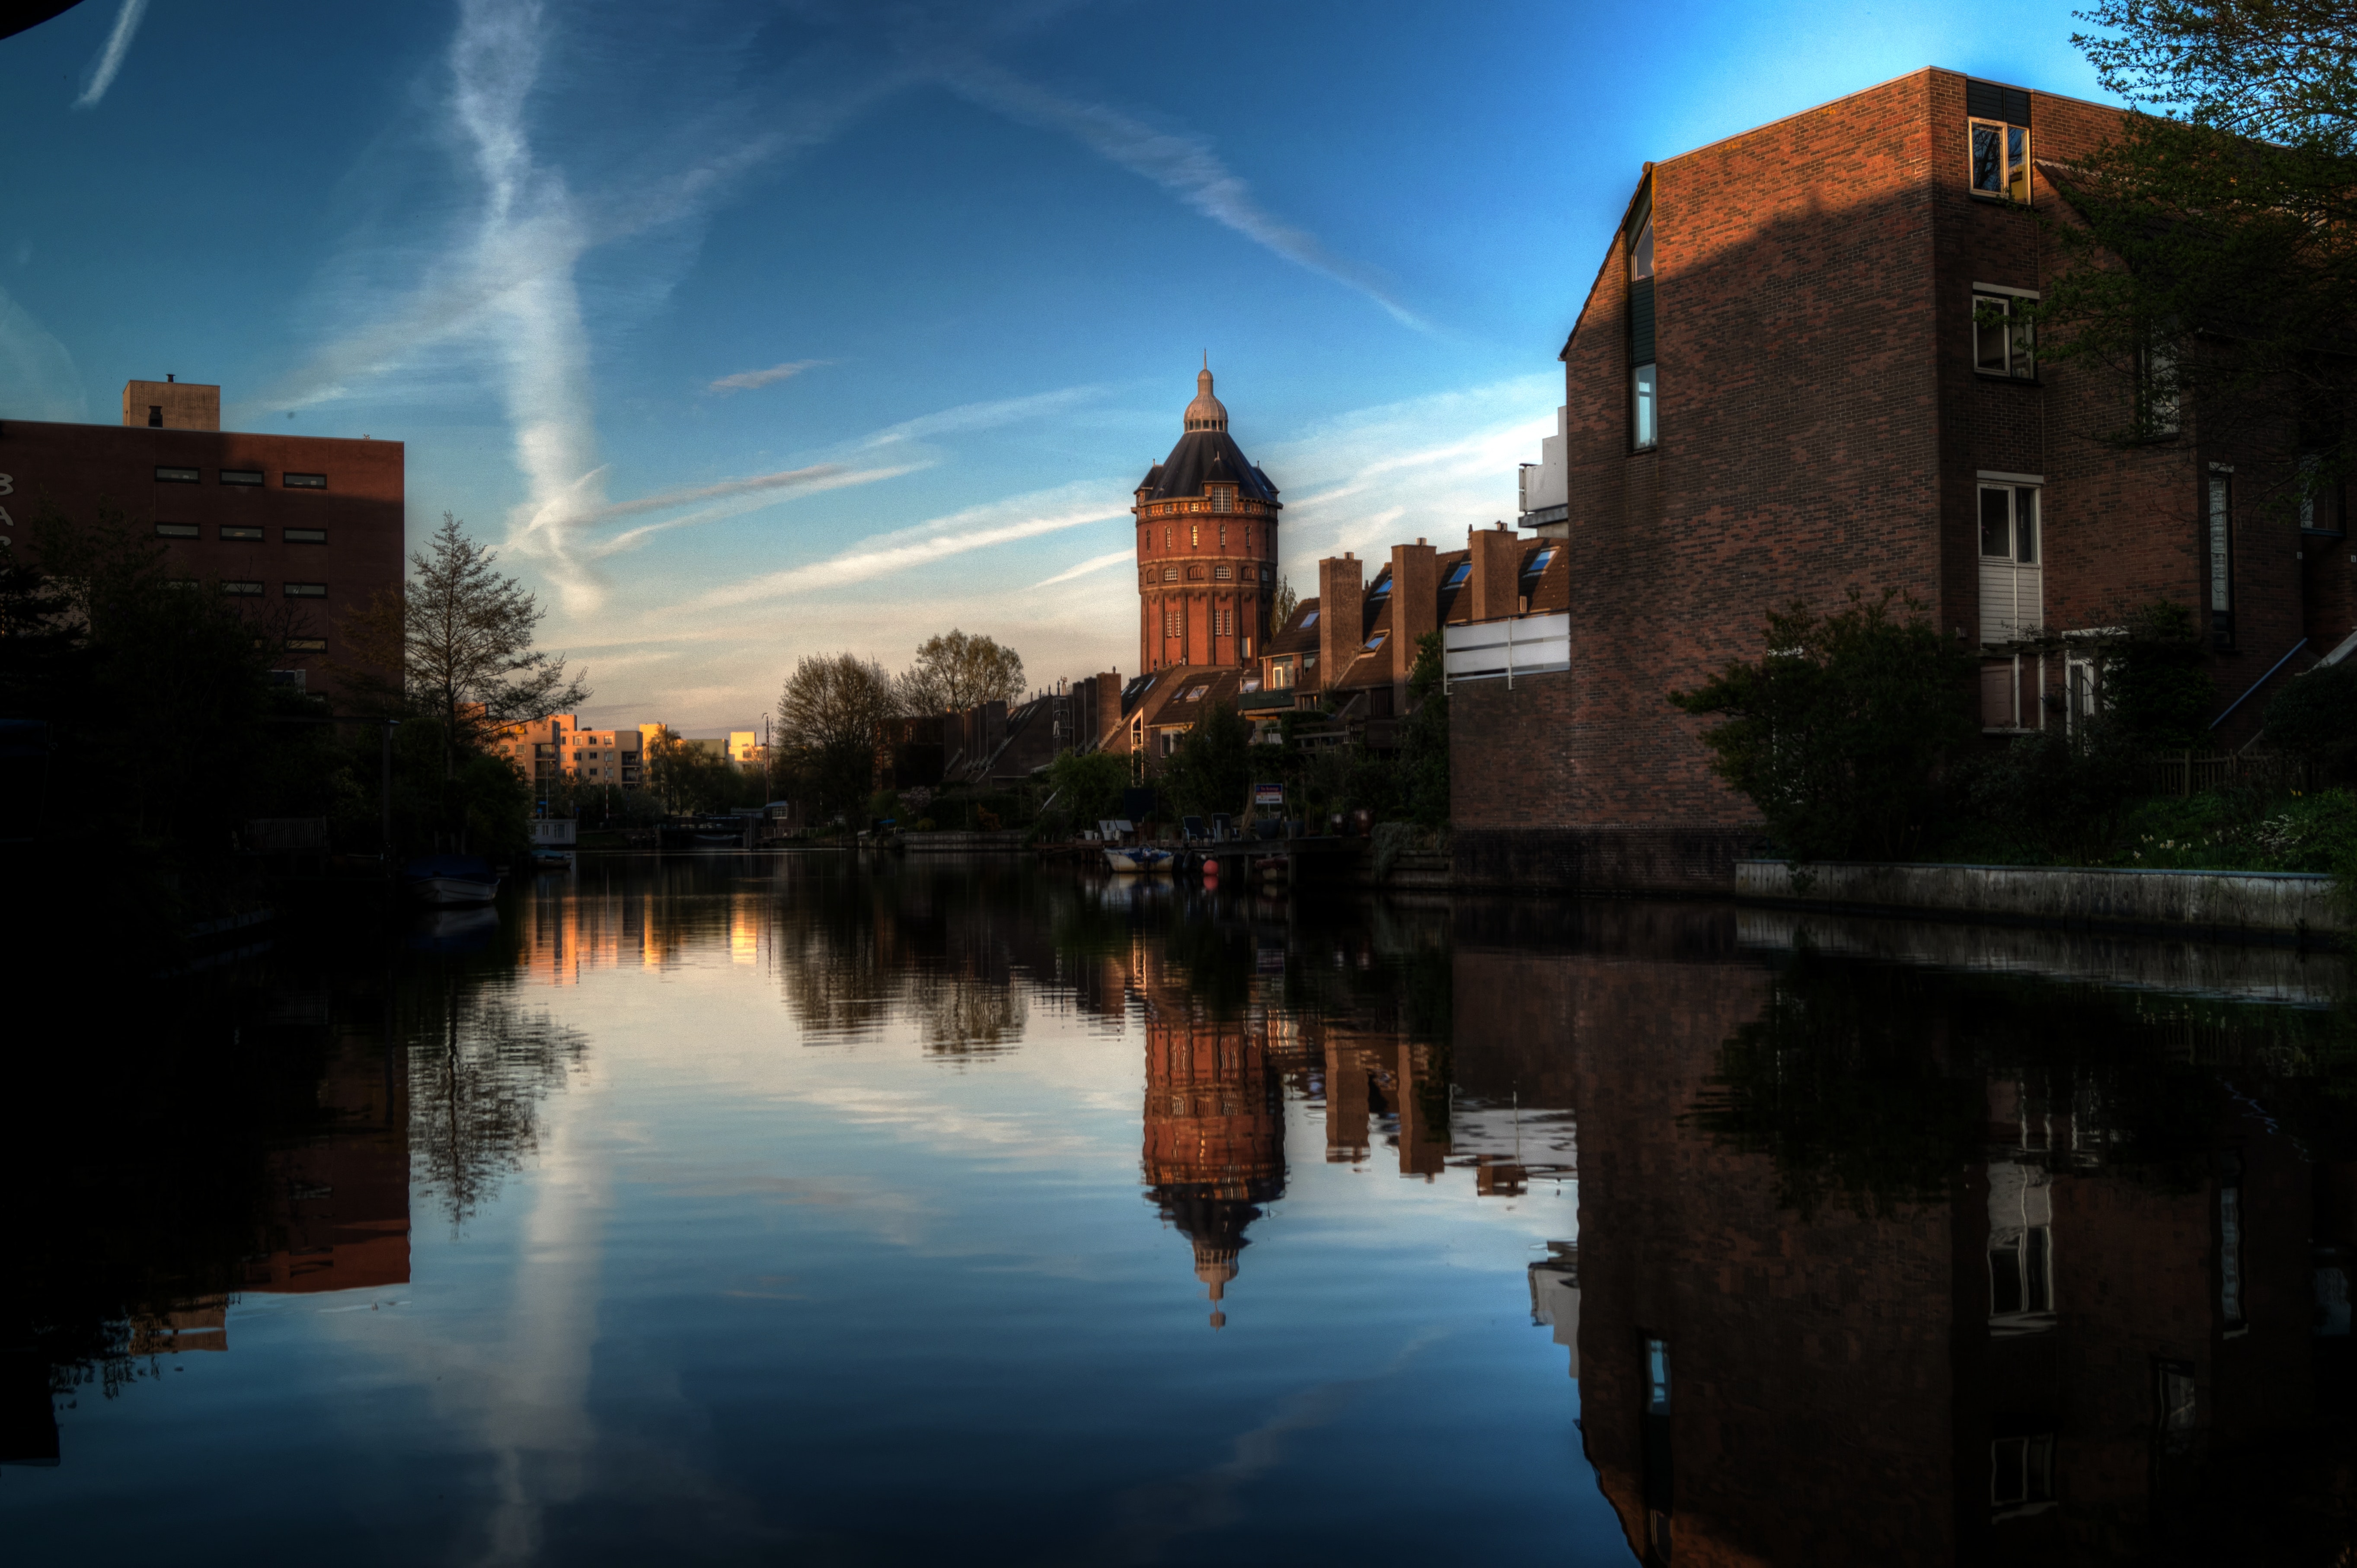
reflection, sky, water, waterway, river, cloud, canal, reflecting pool, architecture, town, tree, morning, watercourse, city, building, evening, atmosphere, channel, lake, moat, sunlight, bank, landscape, house, symmetry, water castle, night, world